Thiomargarita

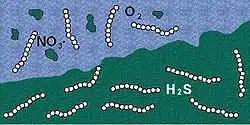
"Thiomargarita namibiensis", collecting nitrate and oxygen in water above the bottom in case of being resuspended and collecting sulfide in the sediments

Representatives of this genus can be found in a variety of environments that are rich in hydrogen sulfide, including methane seeps, mud volcanoes, brine pools, and organic-rich sediments such as those found beneath the Benguela Current and Humboldt Current. These bacteria are generally considered to be chemolithotrophs that utilize reduced inorganic species of sulfur as metabolic electron donors to produce energy for the fixation of carbon into biomass. Carbon fixation occurs via the Calvin Benson Bassham cycle and possibly the reverse Krebs cycle.